Snow

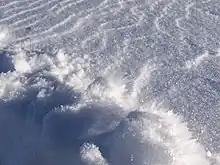
Fresh snow beginning to metamorphose: The surface shows wind packing and sastrugi. In the foreground are hoar frost crystals, formed by refrozen water vapor emerging to the cold surface.

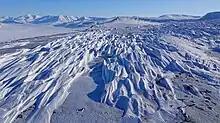
Sastrugi formed during a blizzard just a few hours earlier.

According to the International Association of Cryospheric Sciences, "snow metamorphism" is "the transformation that the snow undergoes in the period from deposition to either melting or passage to glacial ice". Starting as a powdery deposition, snow becomes more granular when it begins to compact under its own weight, be blown by the wind, sinter particles together and commence the cycle of melting and refreezing. Water vapor plays a role as it deposits ice crystals, known as hoar frost, during cold, still conditions. During this transition, snow "is a highly porous, sintered material made up of a continuous ice structure and a continuously connected pore space, forming together the snow microstructure". Almost always near its melting temperature, a snowpack is continually transforming these properties wherein all three phases of water may coexist, including liquid water partially filling the pore space. After deposition, snow progresses on one of two paths that determine its fate, either by "ablation" (mostly by melting) from a snowfall or seasonal snowpack, or by transitioning from firn (multi-year snow) into "glacier ice".